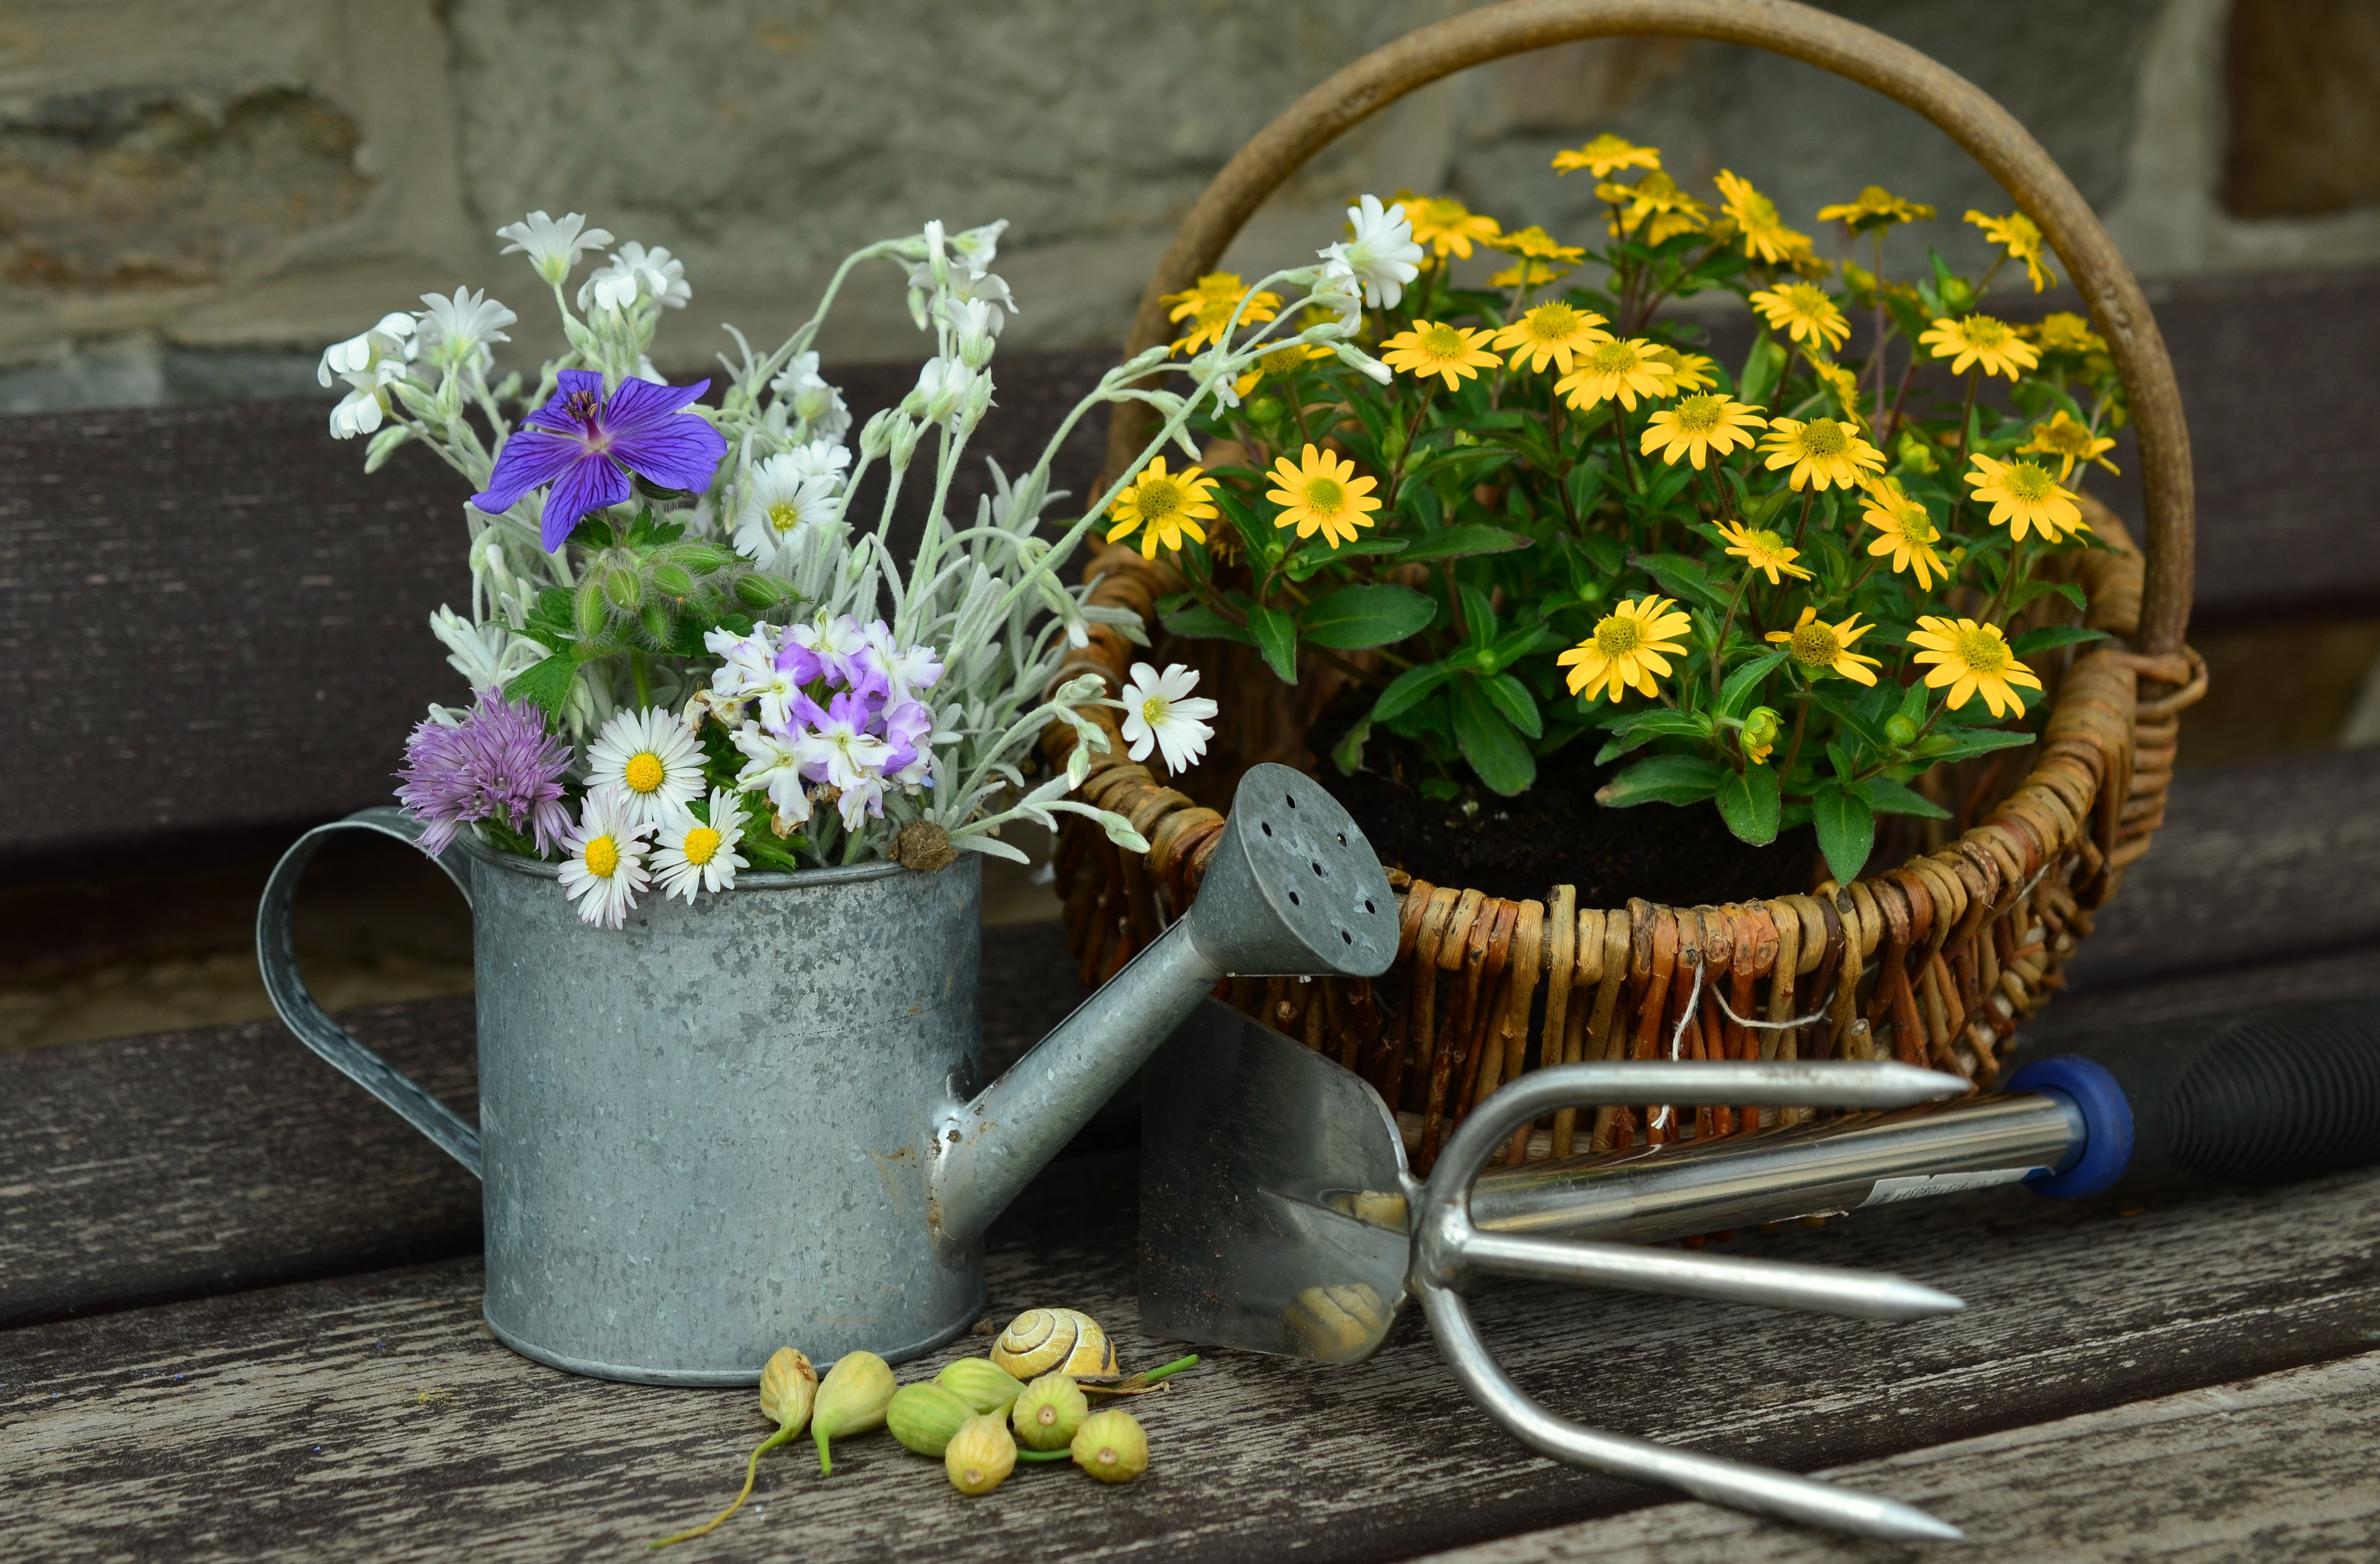
plant, leaf, flower, summer, spring, green, herb, yellow, garden, flora, still life, flowers, gardening, out, floristry, flower bouquet, hoe, watering can, floral design, flower arranging